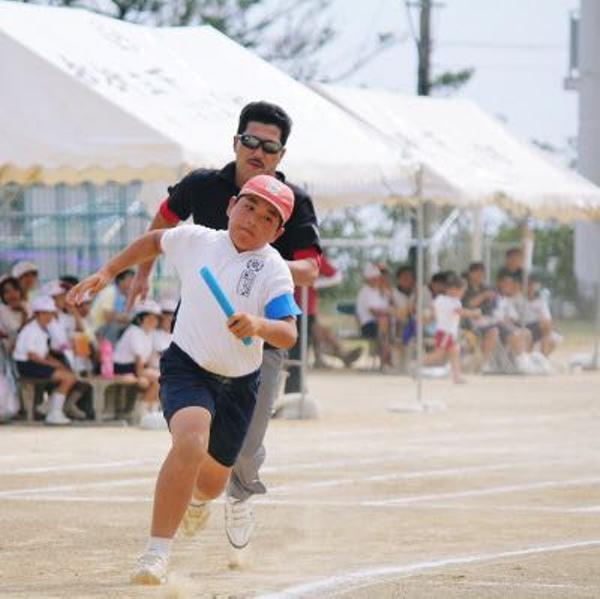
回答: 新競技取り立て競争